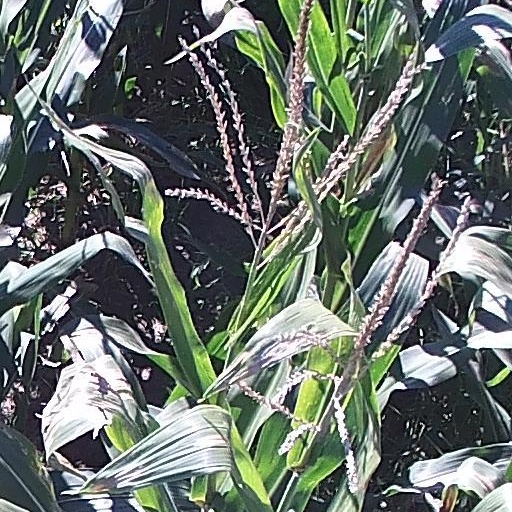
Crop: maize; corn